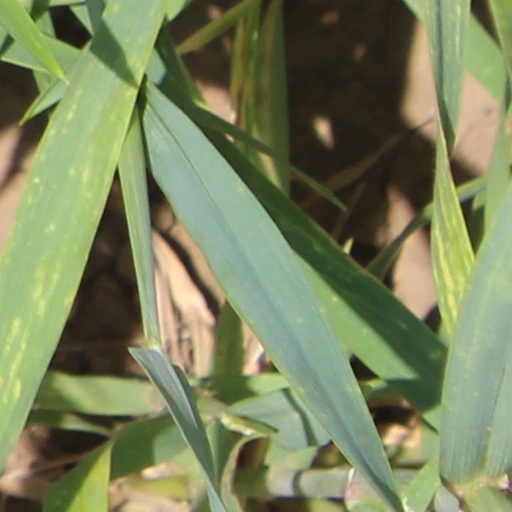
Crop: wheat